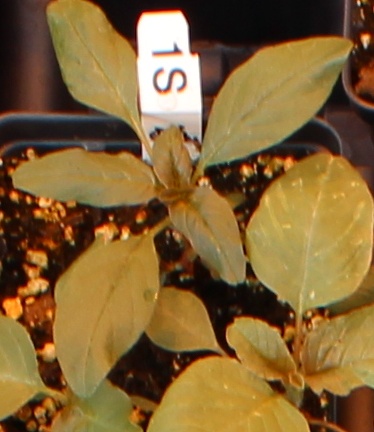
Label: Waterhemp